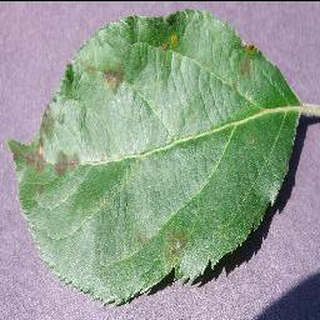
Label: apple_apple_scab